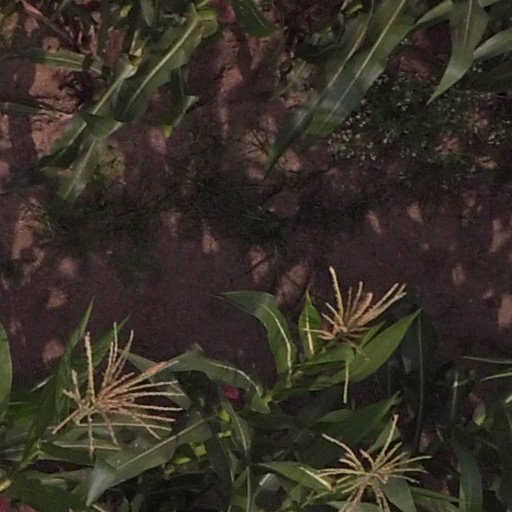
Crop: maize; corn